John Lammers (footballer)

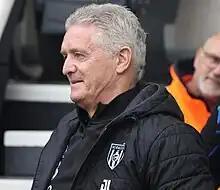
Lammers as Heracles Almelo manager in 2023

Johannes Gerardus Adrianus "John" Lammers (born 11 December 1963) is a Dutch professional football manager and former player who is the head coach of club VVV-Venlo.